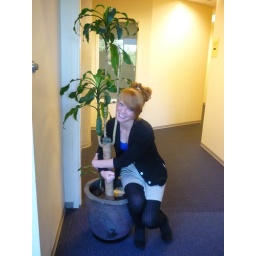
Growing a plant in your house